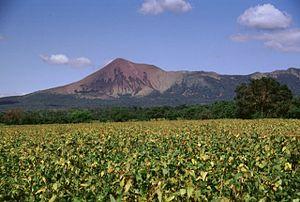
Le Telica est un volcan du Nicaragua. Il se situe dans le département de León. Son altitude est de 1 061 m.